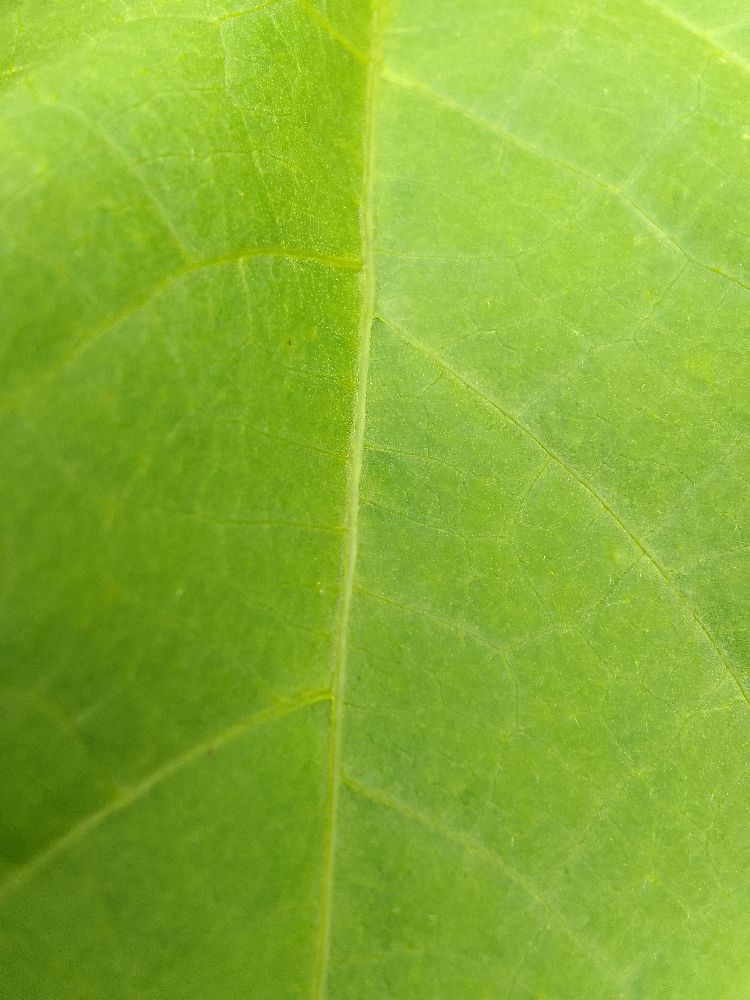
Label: healthy